Christian Felix Weiße

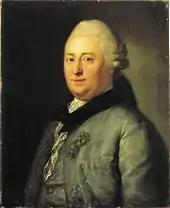
Christian Felix Weiße (1769) by Anton Graff

Christian Felix Weiße (1726–1804) was a German writer and pedagogue. Weiße was among the leading representatives of the Enlightenment in Germany and is regarded as the founder of German children's literature.